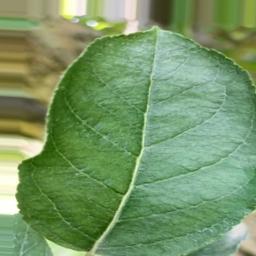
Label: Healthy